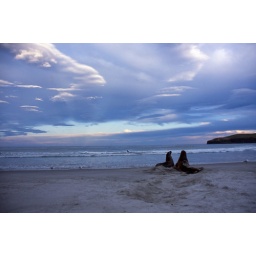
Two male sea lions resting at sunset in a beach of Otago Peninsula in Dunedin , New Zealand.